Antipodes (submersible)

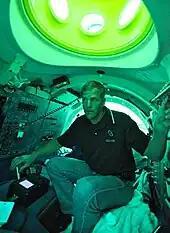
Astronaut Scott Parazynski aboard "Antipodes"

"Antipodes" started as the PC-1501 submersible originally built in 1973 by the Perry Submarine Company as a diver lock-out vehicle, similar in concept to "Deep Diver" (1966). It spent several years operating in the North Sea oil fields as a ferry for commercial divers.